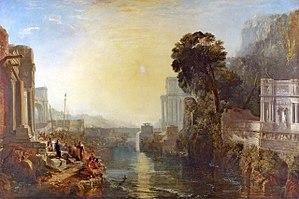
Didon construisant Carthage ou l'ascension de l'Empire carthaginois est un célèbre tableau du peintre William Turner, datant de 1815 et conservé à la National Gallery de Londres.
L'histoire de Carthage n'est guère facile à étudier du moins dans sa composante phénico-punique en raison de son assujettissement par les Romains à la fin de la Troisième guerre punique en 146 av. J.-C. Il ne reste en effet que peu de sources primaires carthaginoises et celles disponibles soulèvent davantage de questions qu'elles n'aident à la compréhension de l'histoire de la ville qui se posa en rivale de Rome.
L'Embarquement de la reine de Saba est un tableau de Claude Gellée peint en 1648.